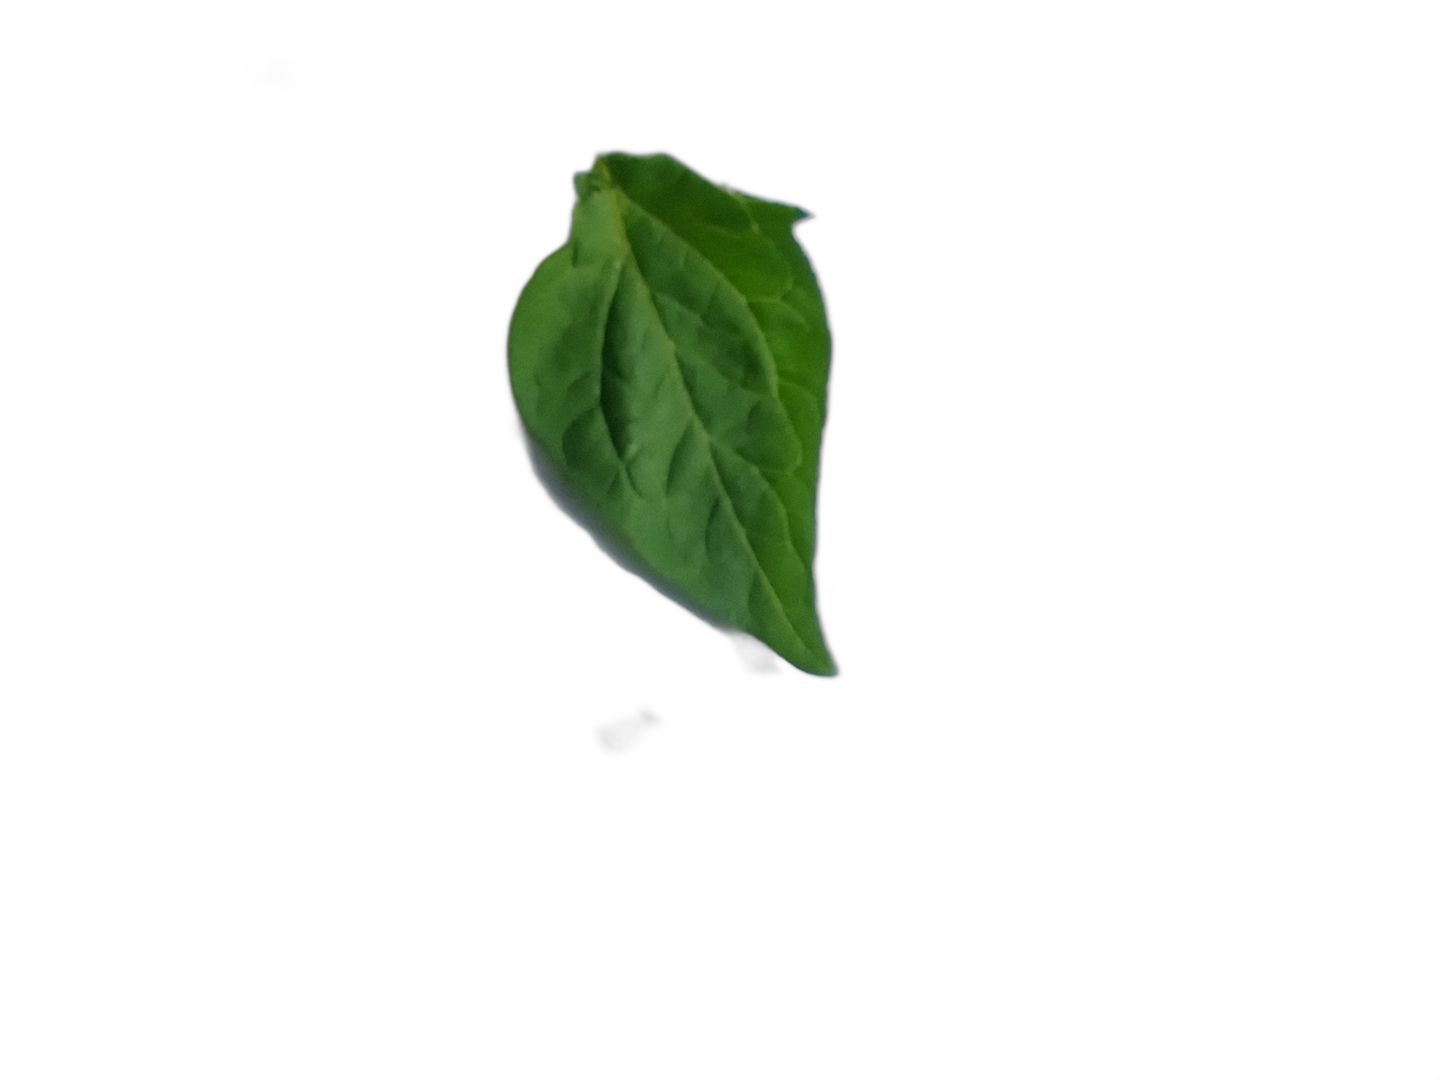
Crop: Tomato
Label: Healthy